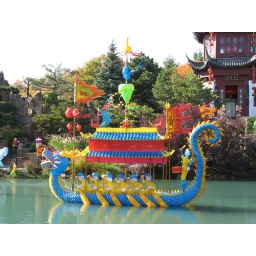
This is a picture of a dragon boat in the lake which is part of the Chinese garden at the Montreal Botanical Gardens